Waldemar Koch

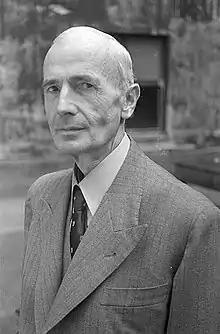
Waldemar Koch (1945)

Waldemar Koch (25 September 1880 – 15 May 1963) was a German liberal politician and economist.